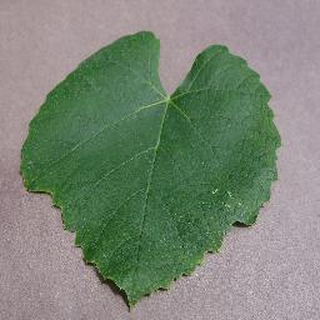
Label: healthy_grape